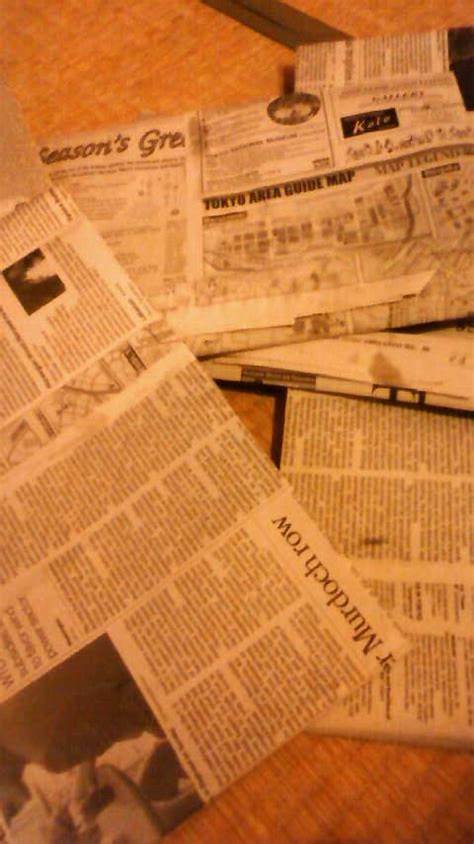
Label: paper